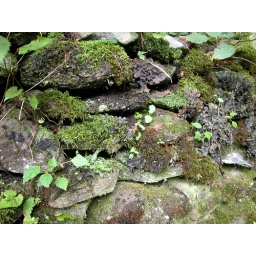
another view of a moss covered stone wall in Cades Cove